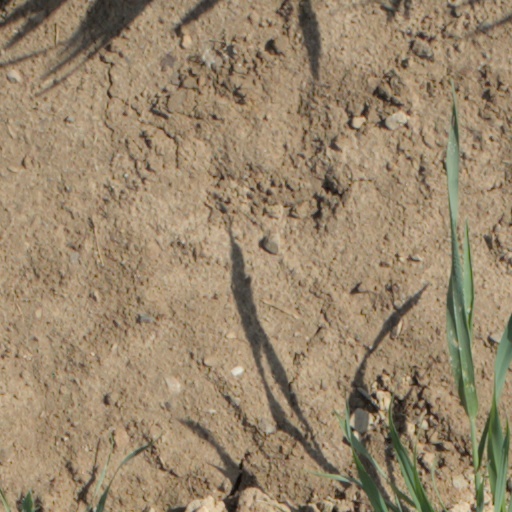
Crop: wheat